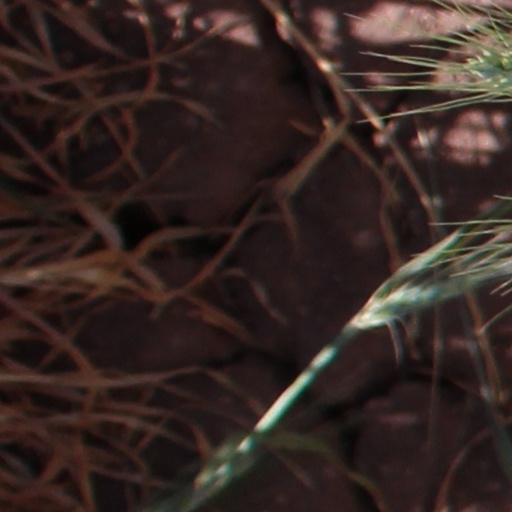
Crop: wheat